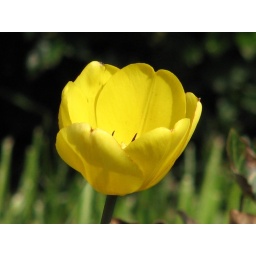
open yellow flower in grass backround by bigshoot1966